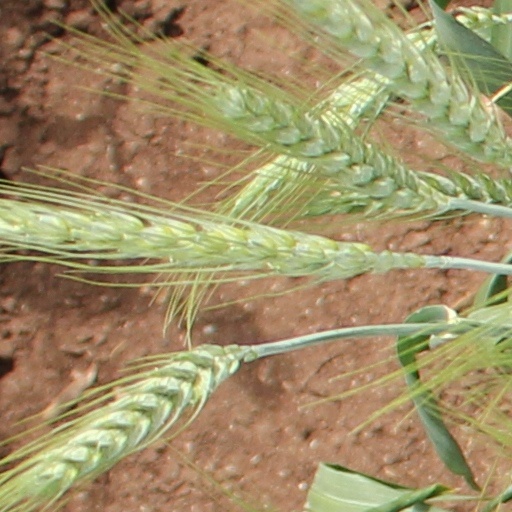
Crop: wheat